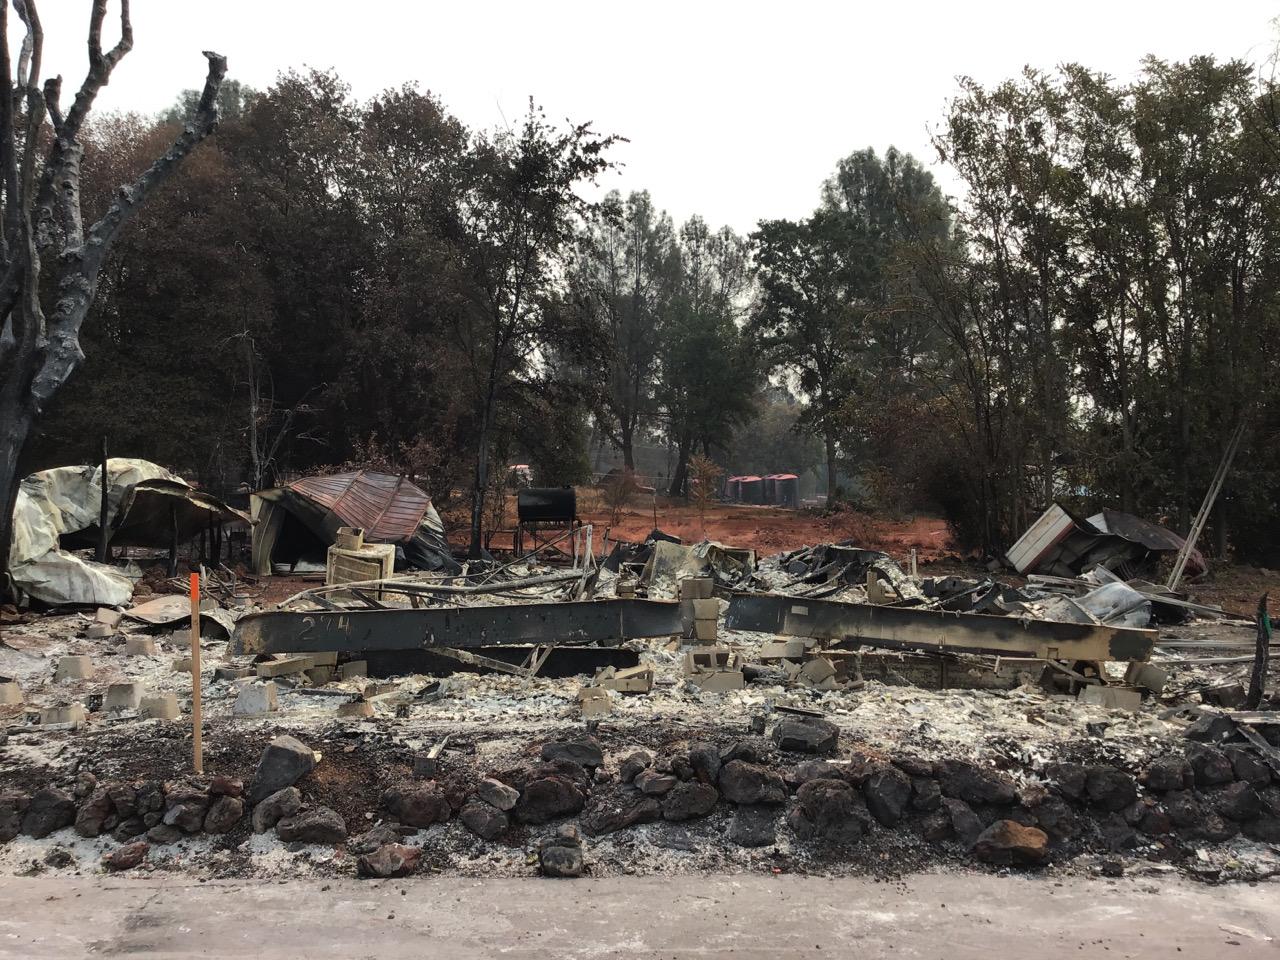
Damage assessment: destroyed